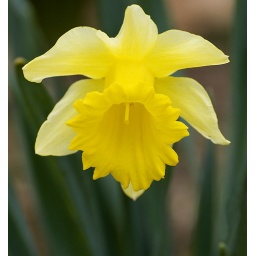
Pretty yellow flower at Woodward Park in Tulsa.